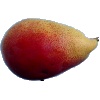
Label: Pear 2